Bengal Presidency

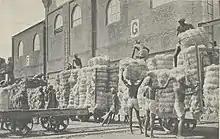
Labourers at a jute mill in the Port of Narayanganj, 1906

Princely states were autonomous principalities under the suzerainty of the British Crown in India. Initially, the Bengal Presidency managed the British government's relations with most princely states in the northern subcontinent, extending from Jammu and Kashmir in the north to Manipur in the northeast. An Agency was often formed to be the liaison between the government and the princely states. The largest of these agencies under Bengal once included the Rajputana Agency. Other agencies covered the Chota Nagpur Tributary States and the Orissa Tributary States. Agents were also appointed to deal with tribal chiefs, such as the three tribal kings in the Chittagong Hill Tracts. At the time of the partition of India in 1947, the jurisdiction of the Bengal States Agency included Cooch Behar State and Hill Tipperah.